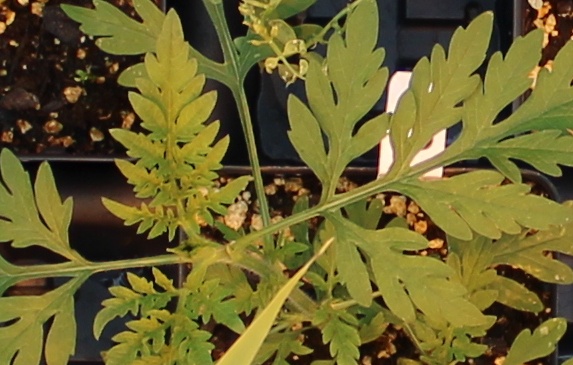
Label: Ragweed